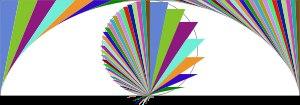
Le calcul intégral visuel, conçu par Mamikon Mnatsakanian, est une méthode permettant de résoudre rapidement divers problèmes de calcul intégral semblant difficiles à résoudre directement. Cette méthode est du type de ce que Martin Gardner appelle un "haha!" ou Roger Nelsen une "preuve sans mots".